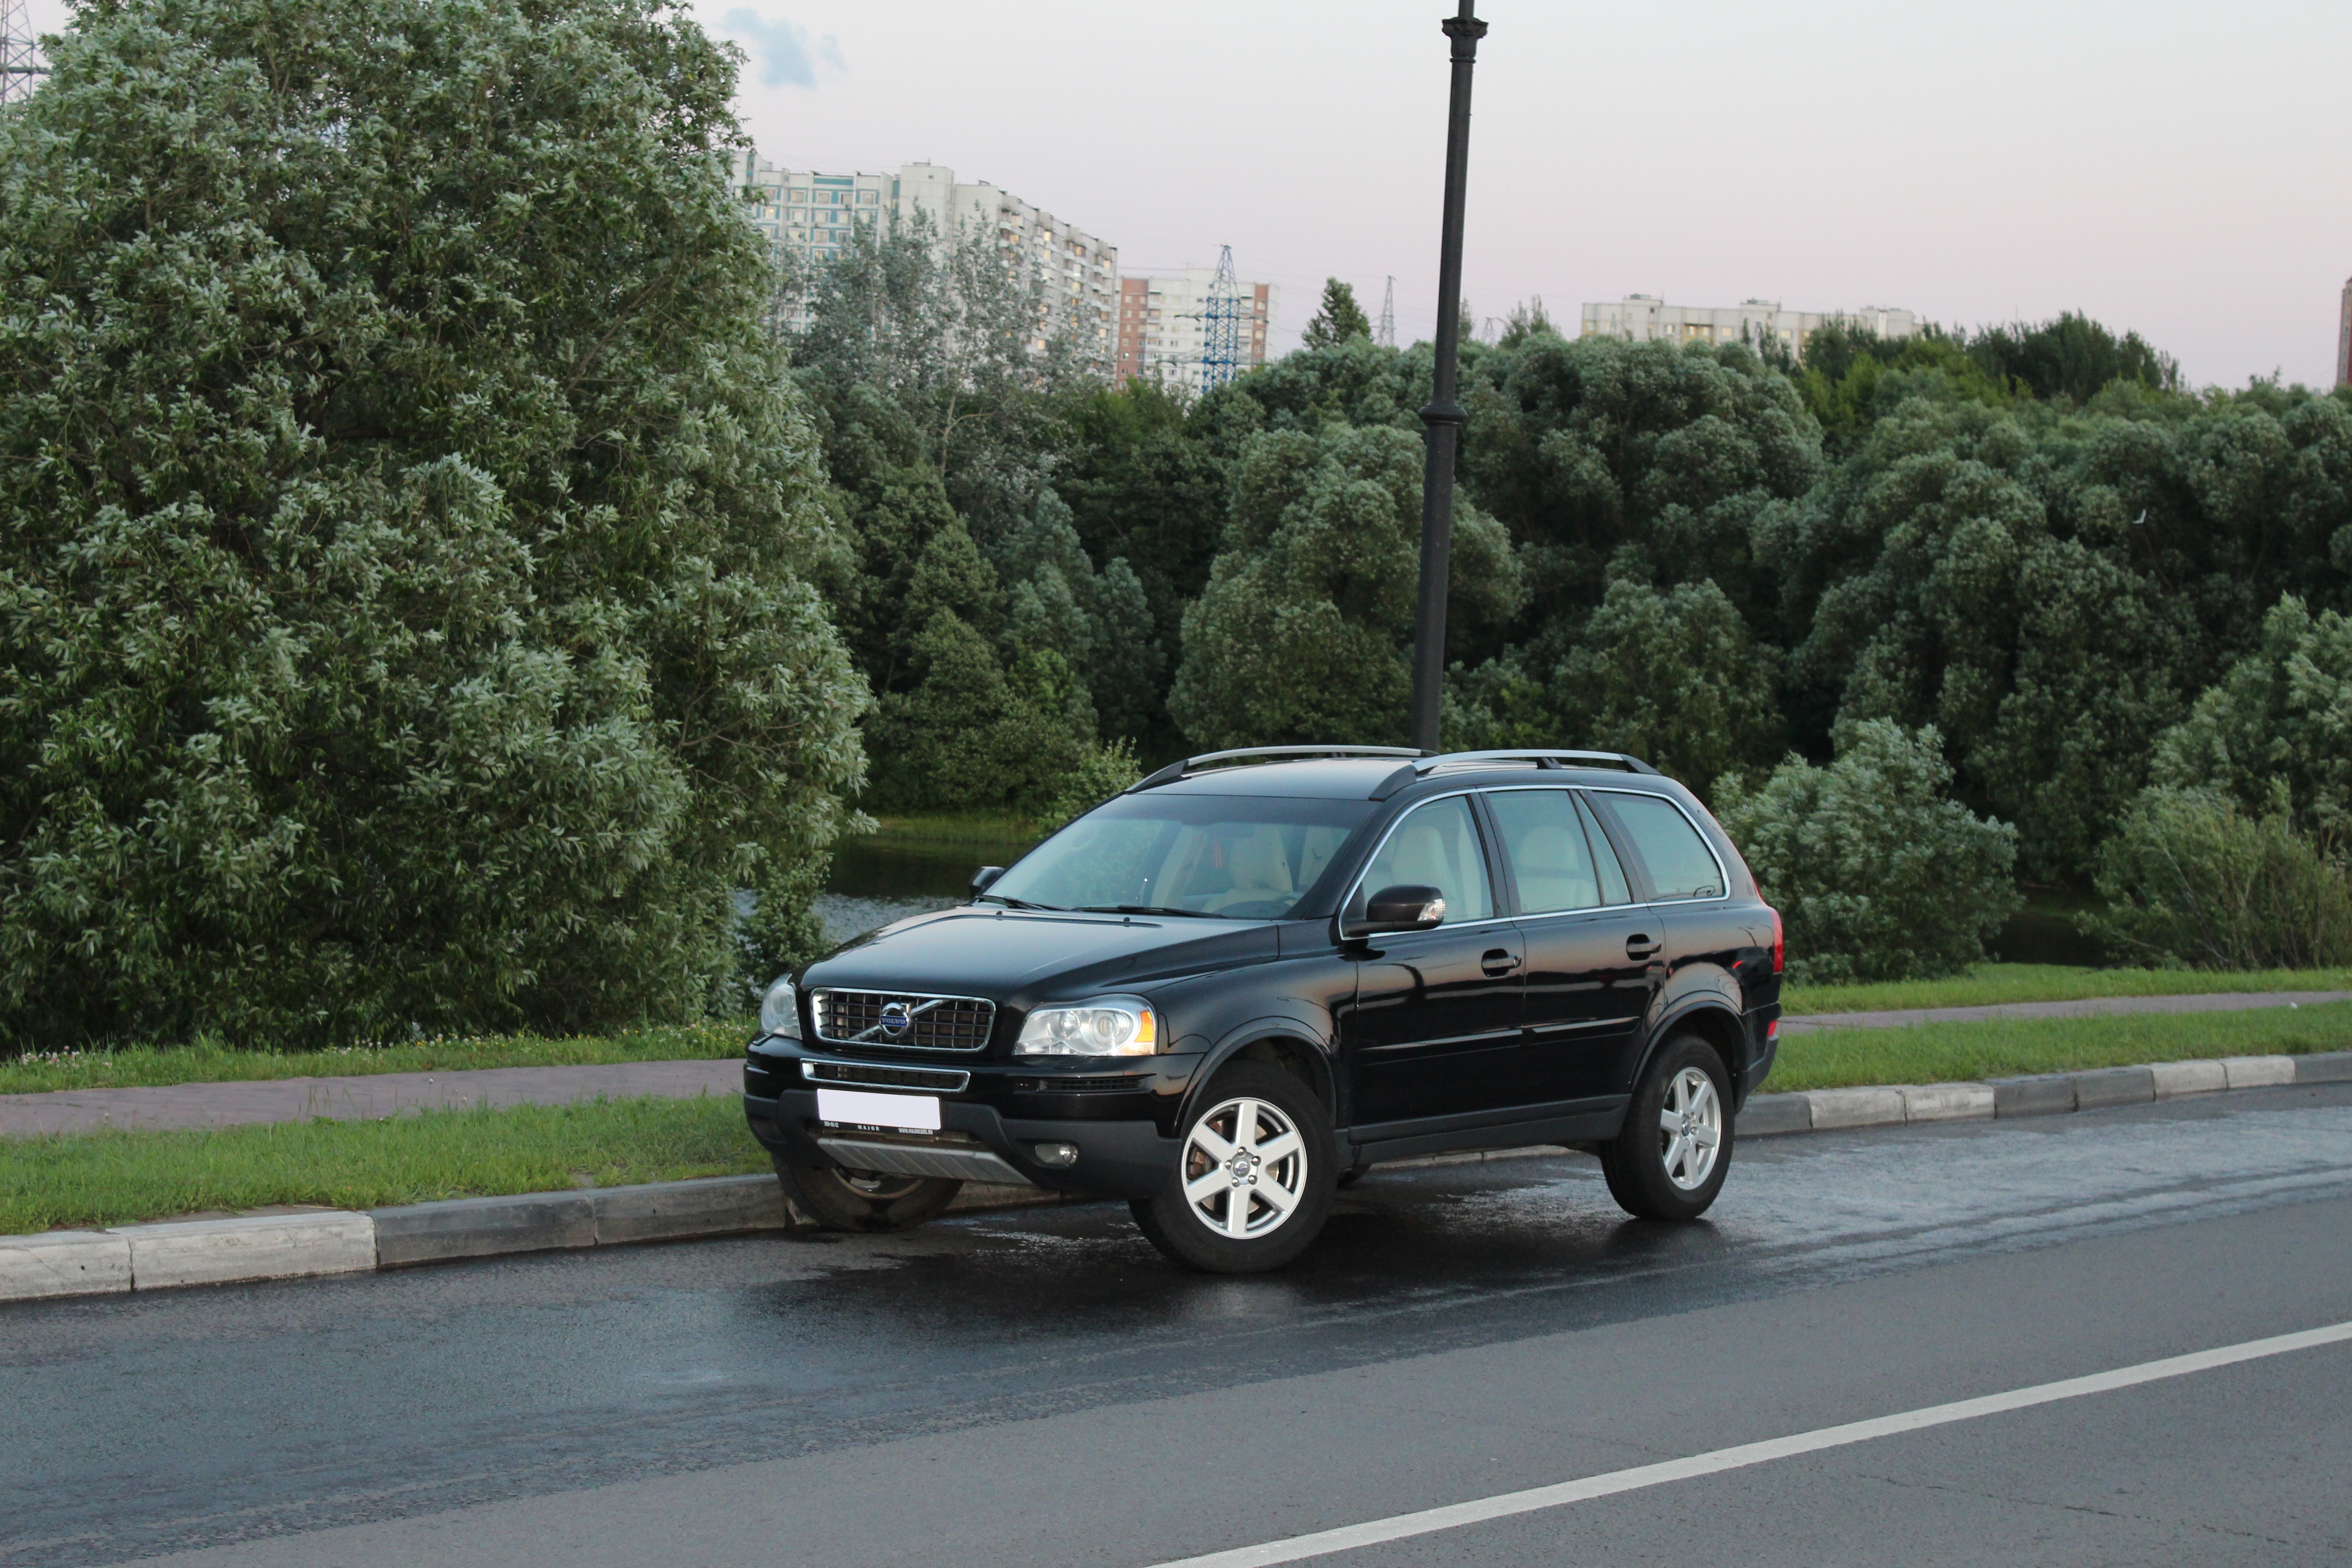
road, street, car, wheel, driving, transport, vehicle, auto, machine, machinery, suv, audi, volvo, sport utility vehicle, land vehicle, automobile make, automotive exterior, compact car